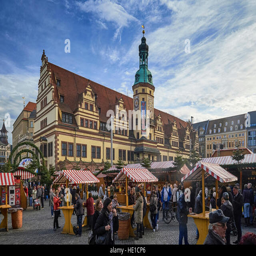
christmas market on the market square with old town hall